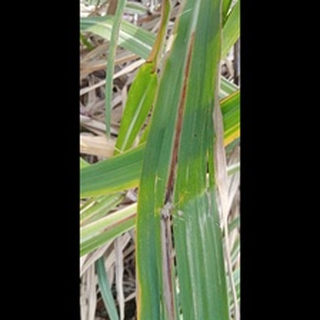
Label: sugarcane_red_rot